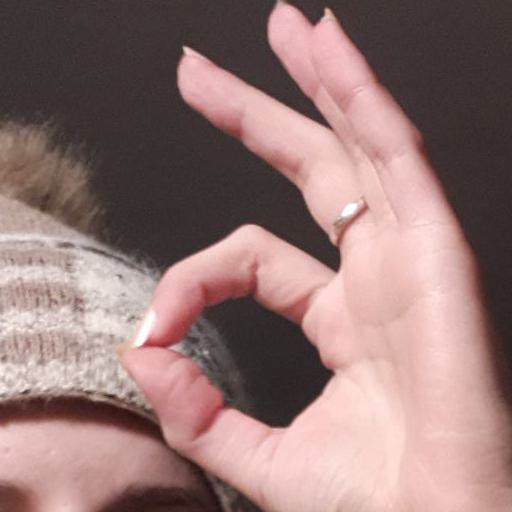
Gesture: ok